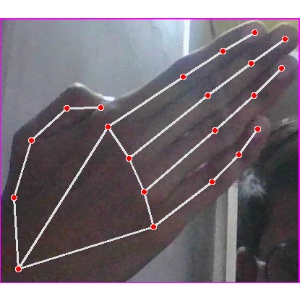
अक्षर: घ